Nailsea & Backwell railway station

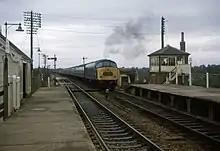
Nailsea & Backwell in 1971, showing the signal box on the eastbound platform.

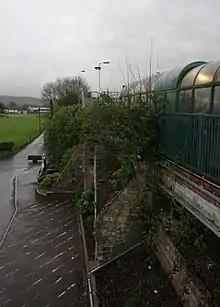
The foundations of the demolished station buildings are still visible.

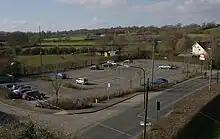
The old station car park. Empty on a Sunday, but regularly full at 07:30 on weekdays.

The first section of the Bristol and Exeter Railway's (B&ER) main line opened on 14 June 1841 between Bristol and . Opened as "Nailsea", it was for a while the first station on the line west of Bristol, the next being Clevedon Road (which was renamed in 1847). The line, engineered by Isambard Kingdom Brunel, was built as broad-gauge but it had been reconstructed as a mixed-gauge line to accommodate local -gauge traffic by 1 June 1875. Services were operated by the Great Western Railway (GWR) on behalf of the B&ER until 1 May 1849. The B&ER then took over its own workings until the company was amalgamated into the GWR on 1 January 1876. Broad-gauge trains ceased operation on 20 May 1892.